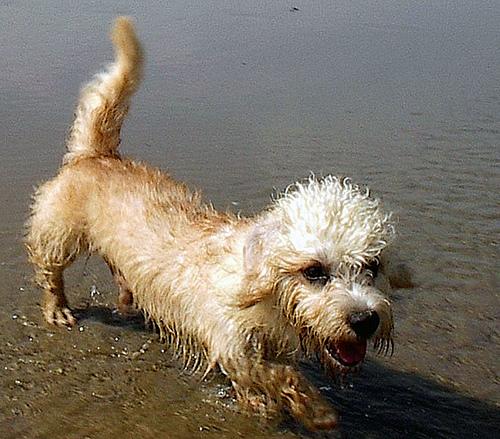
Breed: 211-n000052-Dandie_Dinmont